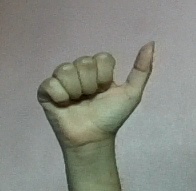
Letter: dhad